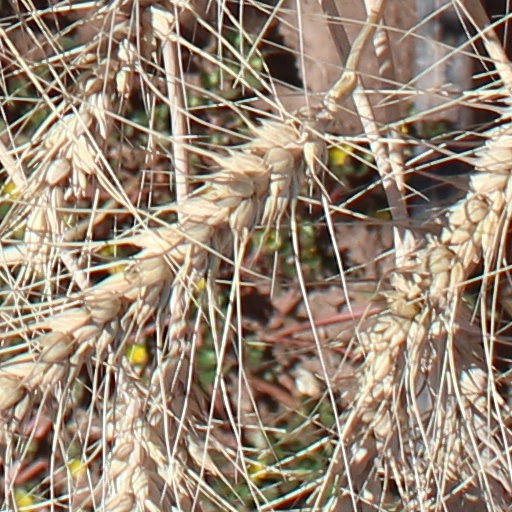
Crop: wheat